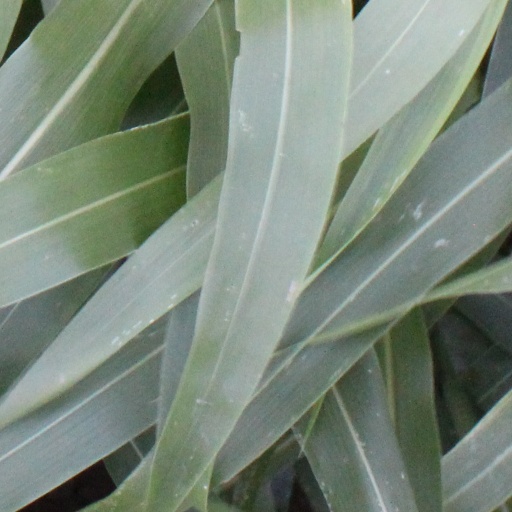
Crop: sorghum